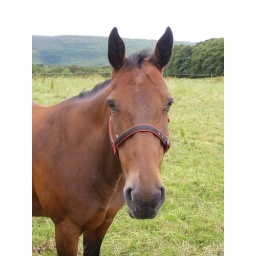
I do not know her in the pink dress !